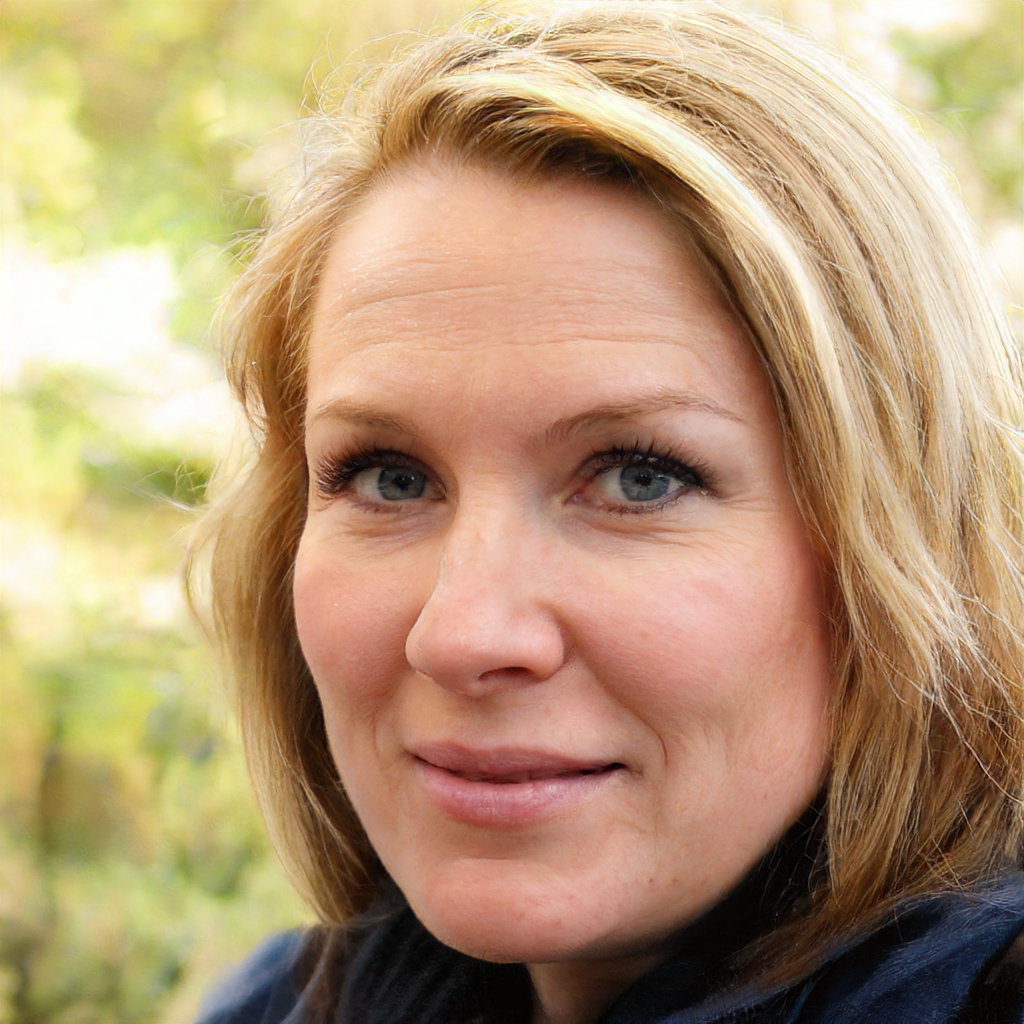
Label: Colored